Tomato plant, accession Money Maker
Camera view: horizontal (90 deg, fisheye); turntable rotation: 300 degrees
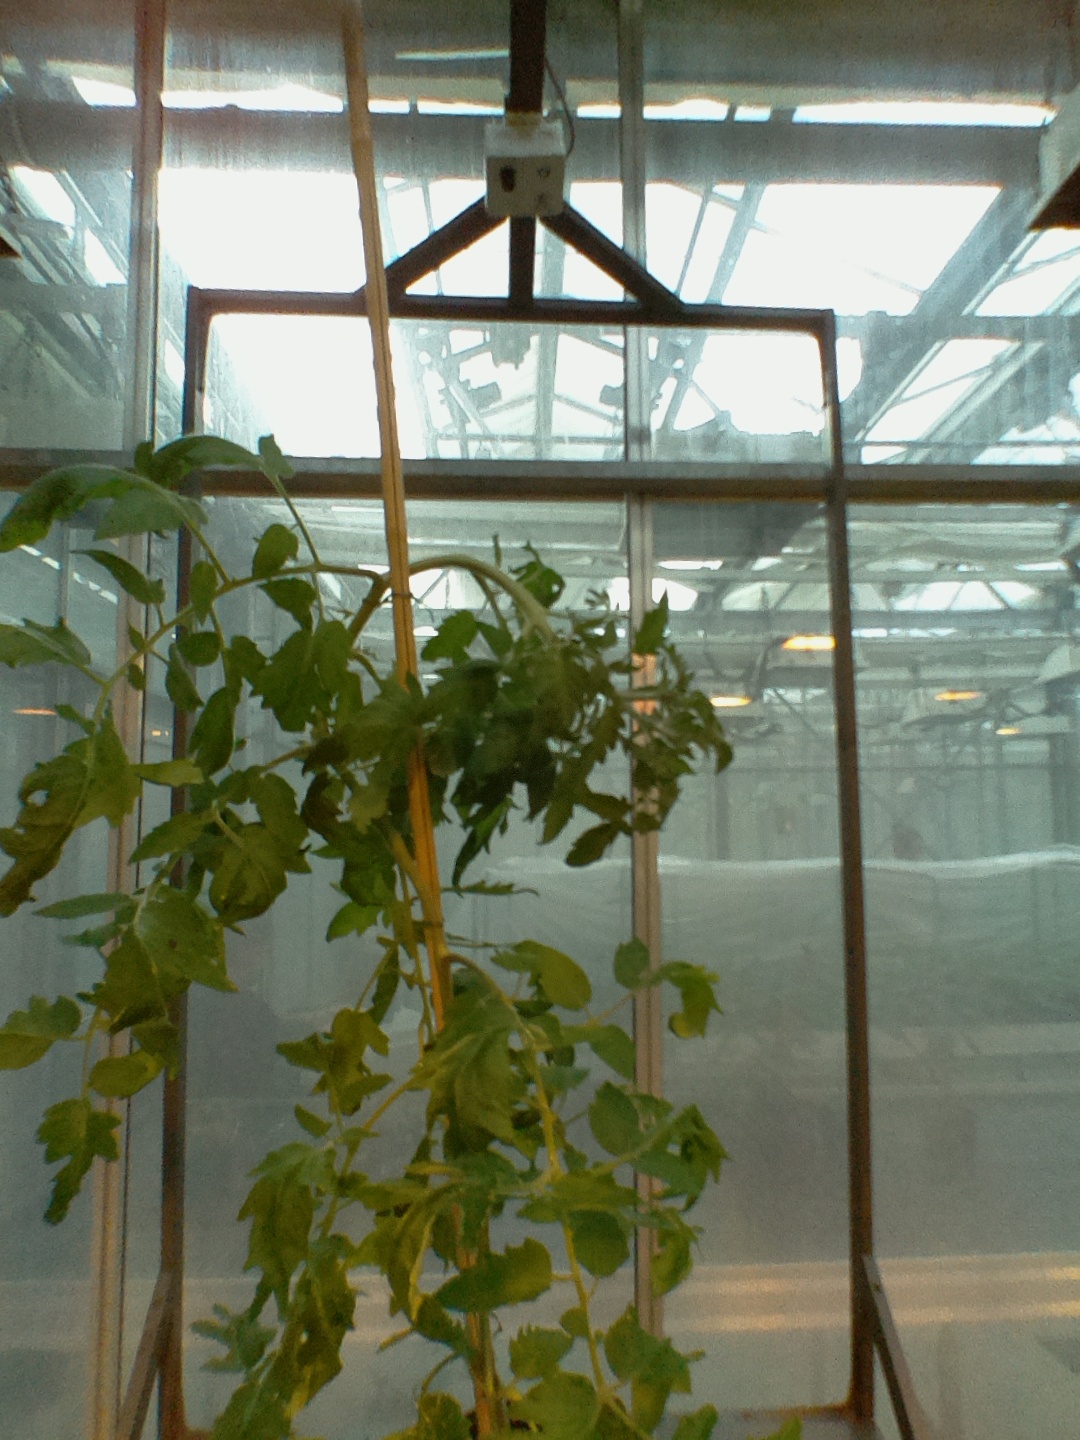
BBCH growth stage 69: End of flowering, 90%-100% of flowers open, more petals falling